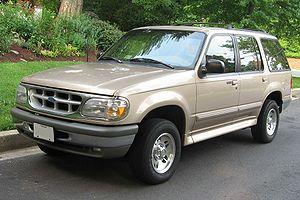
Le Ford Explorer est un SUV du constructeur américain Ford lancé pour la première fois en 1990.